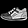
Label: Sneaker